Triumph of the Will

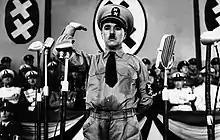
Charlie Chaplin as Adenoid Hynkel in "The Great Dictator"

The film follows a design similar to "The Victory of Faith", with the city of Nuremberg scenes, even to the shot of a cat, included in the city driving sequence in both films. Herbert Windt reused much of his musical score from Victory of Faith, in , which he also scored.